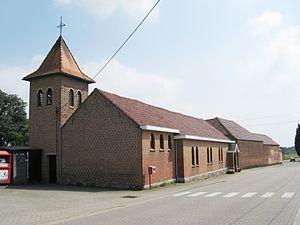
Hoeleden est une section de la commune belge de Kortenaken située en Région flamande dans la province du Brabant flamand.